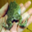
Label: frog